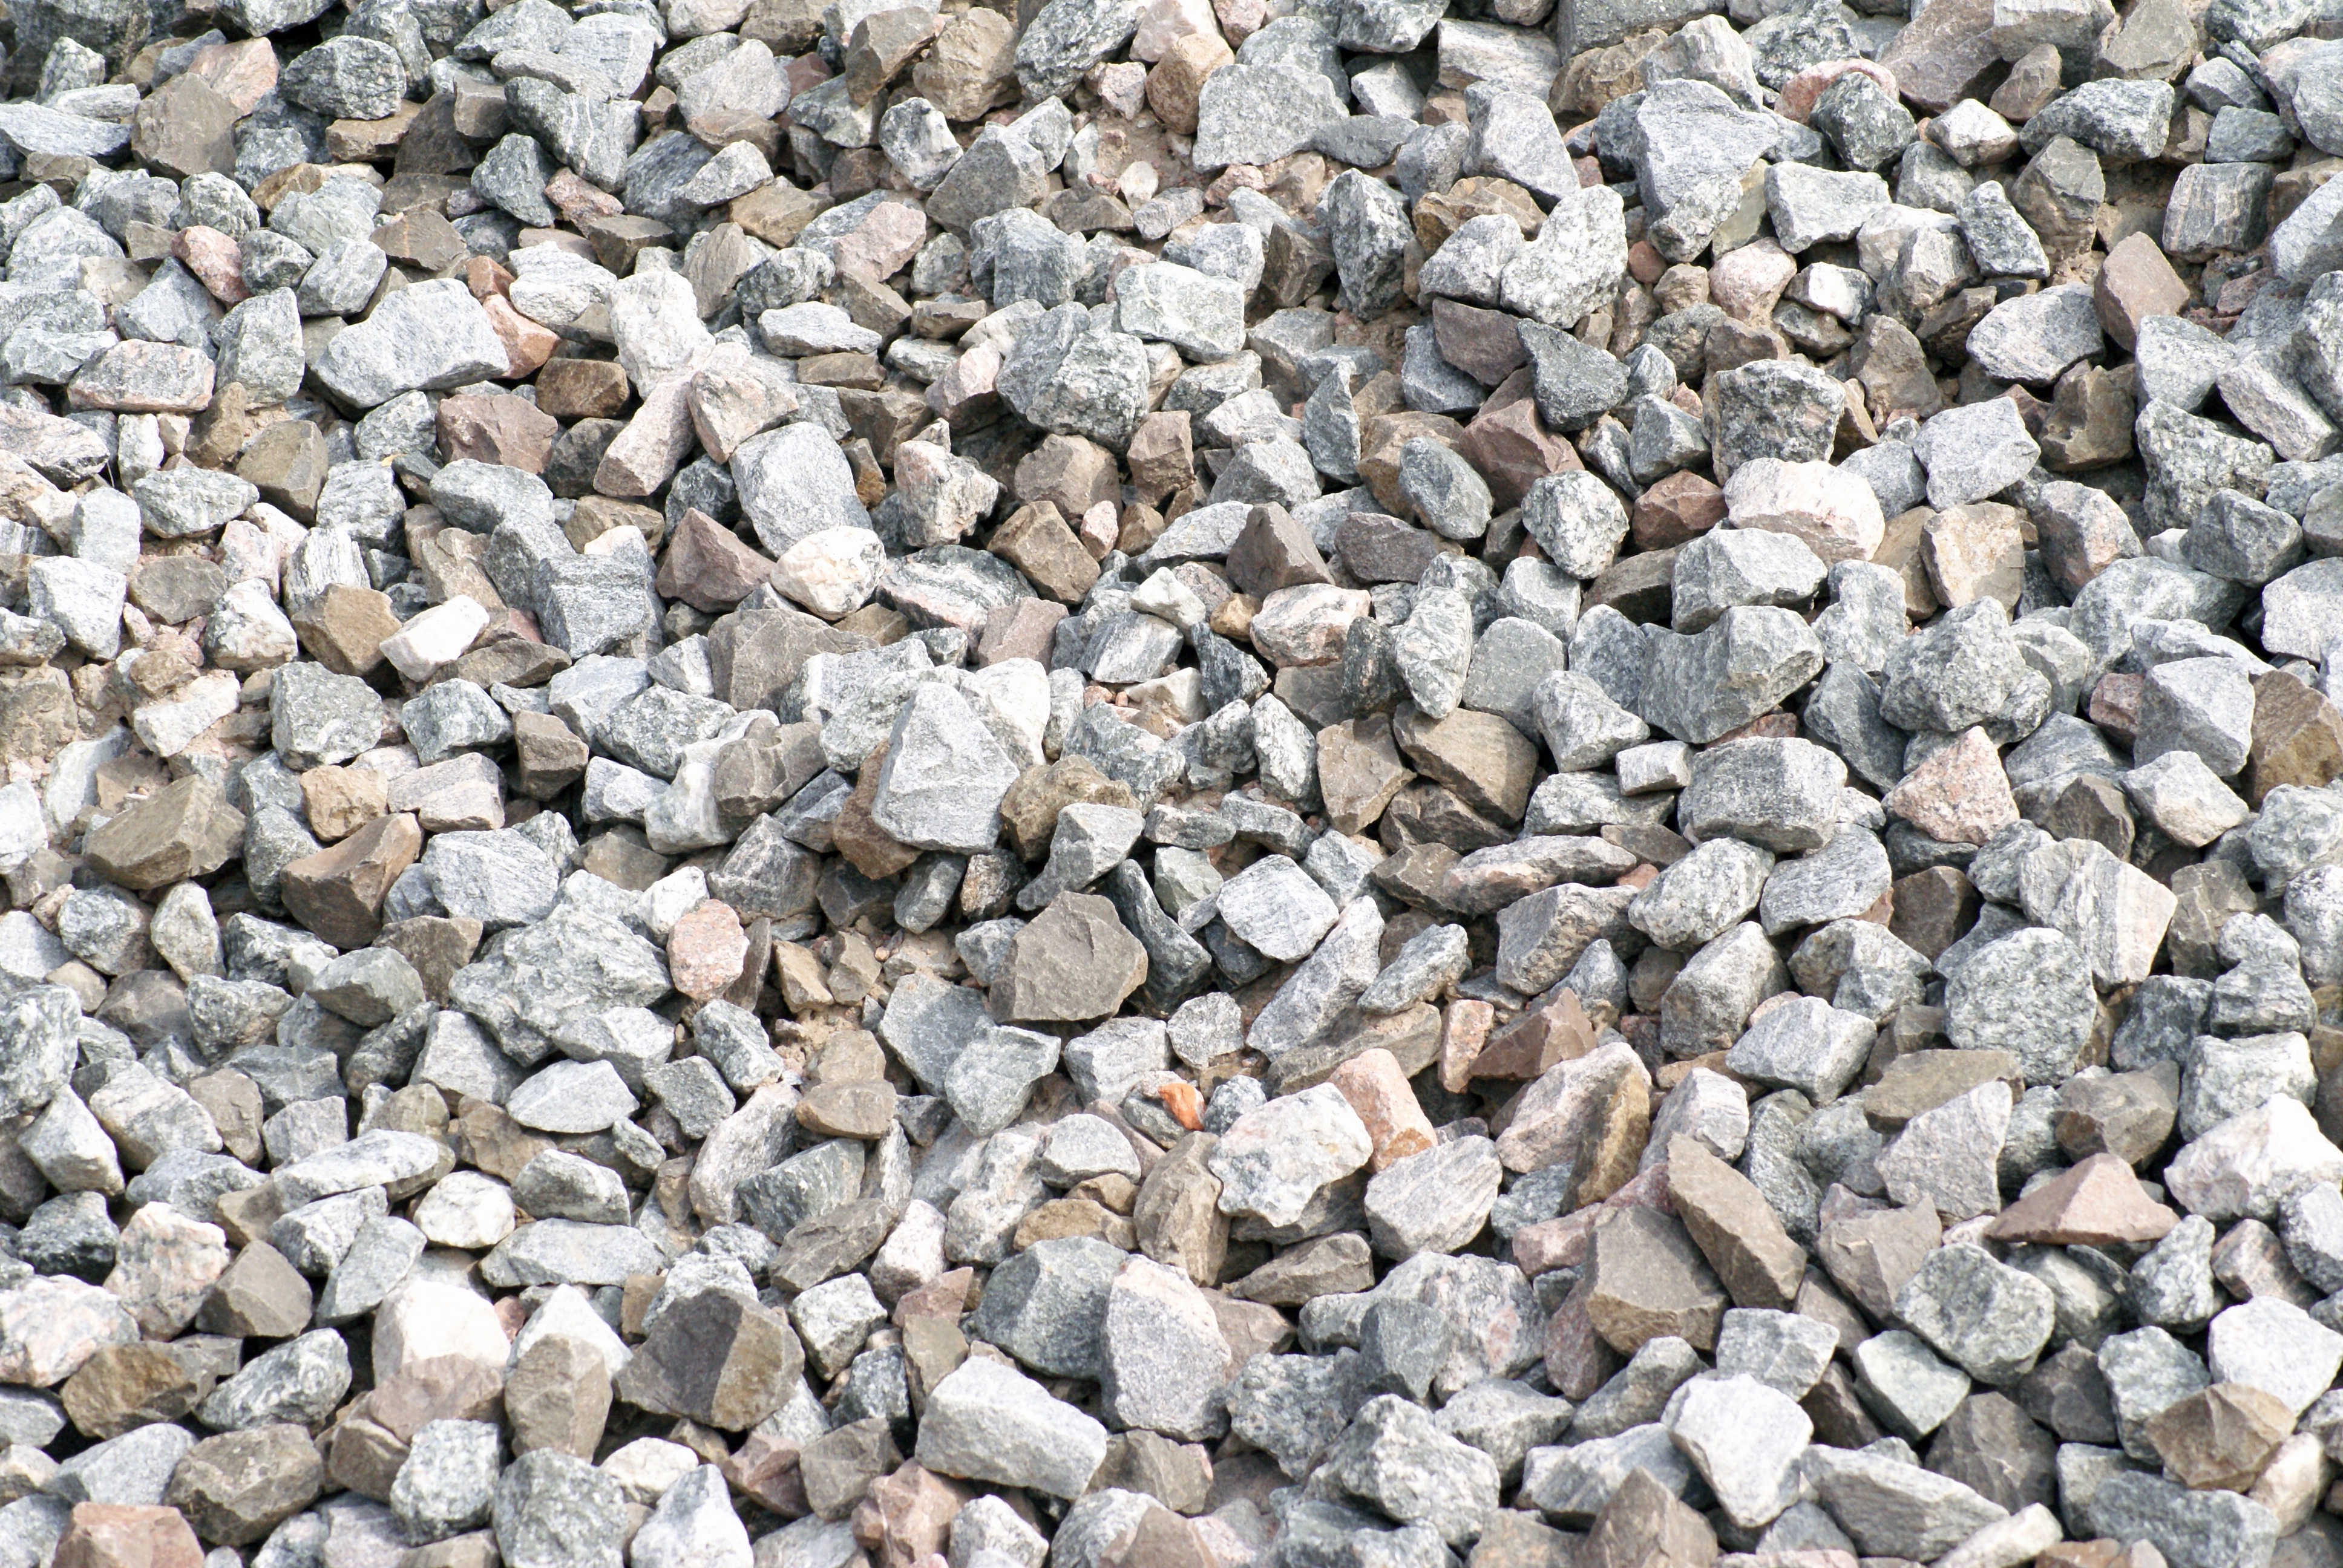
nature, sand, rock, asphalt, pebble, soil, stone wall, material, rocks, rubble, gravel, the stones, flooring